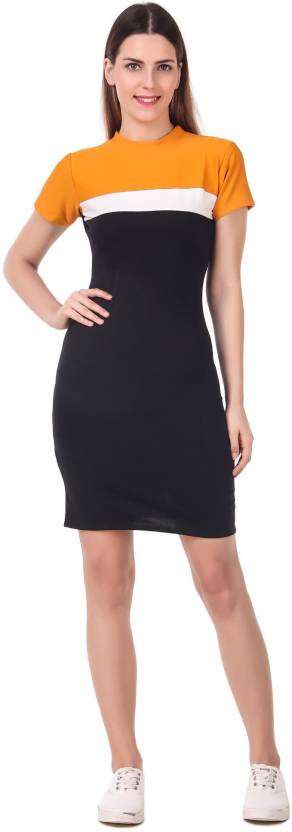
Product: Women Bodycon Yellow Dress
Price: ₹249
Colors: Yellow
Pattern: Colorblock
Description: Keep it simple and effortless with this multi color block bodycon dress by WESTTURN.Accessorize it with a sling bag and a pair of white sneakers for an extra definition.
Other details: Ready To Wear